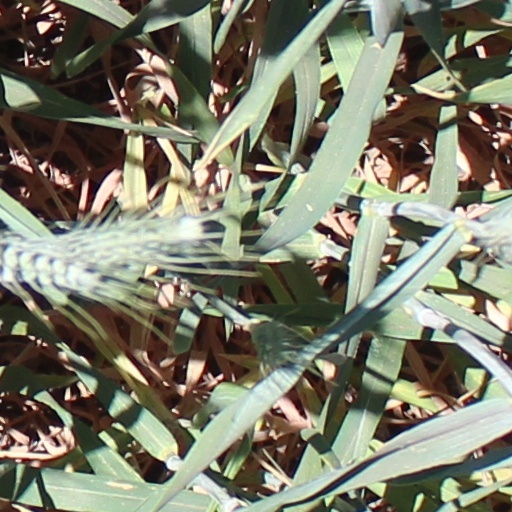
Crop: wheat